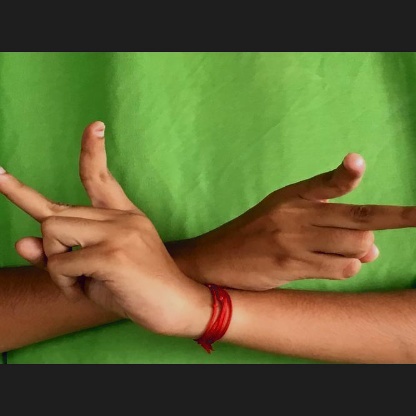
Mudra: Kartariswastika